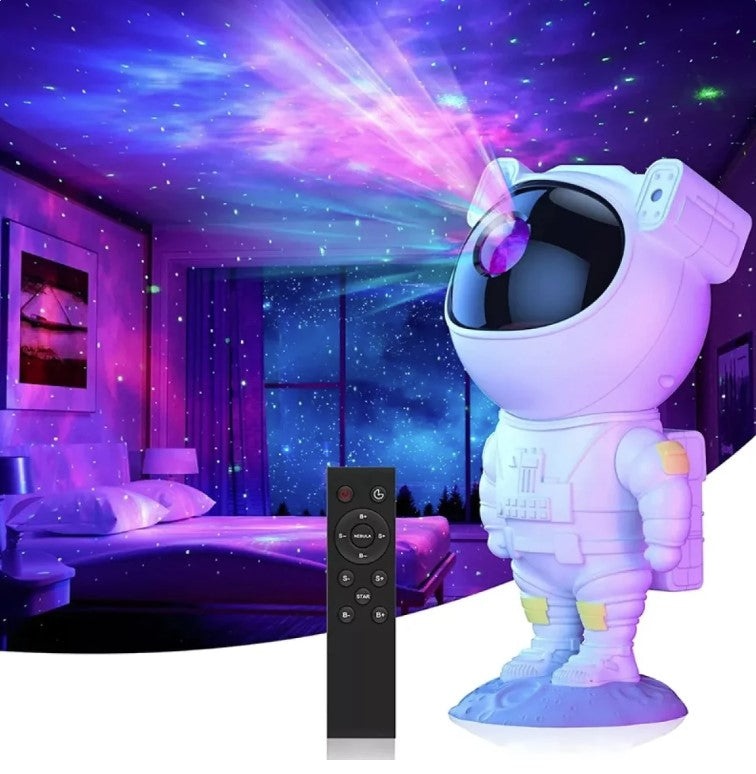
Projetor Astronauta Galaxy
Sinta a Magia do Universo em Casa Explore as cores com o Astronauta Projetor e experimente a incrível sensação de ser um verdadeiro astronauta sem sair do conforto da sua casa. Mergulhe em um espetáculo de projeção de nebulosas e estrelas, criando um ambiente mágico e envolvente. Deixe-se levar pelo design inovador desse projetor único que chama a atenção de todos que entram em sua casa. Crie uma Atmosfera Espacial Perfeita Acompanhado de um controle remoto, o Astronauta Projetor oferece praticidade e facilidade de uso. Ajuste a intensidade do brilho das nebulosas e estrelas para criar a atmosfera perfeita para cada momento. Escolha entre as 8 cores de projeção disponíveis e transforme seu ambiente de acordo com seu gosto e preferência. Transforme seu Quarto em um Espaço Mágico Com o Astronauta Projetor, torne seu quarto um lugar especial, onde momentos únicos são vividos. Desfrute de filmes, séries, músicas e relaxamento em um ambiente imersivo e encantador. Deixe sua imaginação voar alto enquanto você se perde nas maravilhas cósmicas projetadas na parede. Nossa Garantia 🔒 Sua compra está totalmente Segura conosco e Garantimos 100% de Satisfação. Asseguramos sua troca ou devolução em até 7 Dias, de acordo com o Código de Defesa do Consumidor
Brand: Aliexpress
Category: Electronics > Video > Projectors